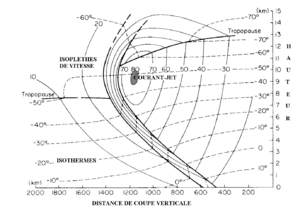
Le courant-jet vu en coupe. On remarque que le coeur du courant-jet est au-dessus du gradient maximum de températures et sous la tropopause
La tropopause est une zone de l'atmosphère terrestre qui fait la transition entre la troposphère et la stratosphère. Elle se situe à une altitude qui diminue avec la latitude depuis environ 17 kilomètres à l'équateur jusqu'à ~9 km aux pôles, mais qui varie aussi en fonction des saisons.
Un courant-jet ou courant d’altitude, aussi couramment désigné par sa dénomination anglophone de jet stream, est un courant d'air rapide et confiné que l'on trouve dans l'atmosphère de certaines planètes telles que la Terre. Les courants-jets sont situés à proximité de la tropopause entre la troposphère et la stratosphère généralement entre 7 et 16 kilomètres au-dessus du niveau de la mer. Les courants-jets ont plusieurs milliers de kilomètres de longueur, quelques centaines de large et seulement quelques kilomètres d'épaisseur.
Les courants aériens, en météorologie, sont des mouvements atmosphériques horizontaux ou verticaux localisés, principalement dus à des différences de pression ou de température concentrées ou à des contraintes physiques du relief. À petite et moyenne échelle, les courants aériens peuvent être produits dans les trois dimensions, alors qu'à l'échelle synoptique ces courants sont généralement horizontaux. Il est à noter que l'existence de courants aériens ne se limite pas à la troposphère mais se retrouvent dans la stratosphère et la mésosphère.
Le vent thermique est un concept pratique en météorologie pour calculer la variation du vent entre deux altitudes quand on connaît la structure thermique de la masse d'air.